Miguel Mena (jockey)

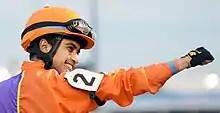
Mena in 2021

Jose Miguel Mena Rodriguez (November 6, 1986 – October 31, 2021) was a Peruvian-born American jockey in Thoroughbred horse racing who had been competing in the United States from 2003 until his death. He won his 2,000th race in 2020. He was from a Peruvian family involved in horse racing. His father Jose is a retired jockey.